Pisamai Vilaisak

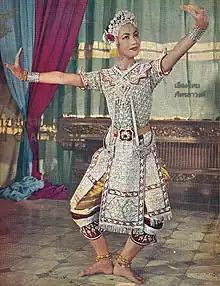
Pisamai Vilaisak dance chuichaibrahmin in her first film, Karaked in 1958.

Pisamai Vilaisak has been acting in movies, TV dramas and singing for over 60 years. The famous film works include Karaked (1958), Finger Nang (1961), Chamloei Rak (1963), Jai Phet (1963), Heavenly Eyes (1964), Son of a Slave (1964), Mongkut Phet (1965), Pimpilalai (1965), Khao Chum Thong Junction (1965), Sao Kruea Fah (1965), Dao Pra Sook (1966), Nohra (1966), Mekkhala (1967), Criminal Love (1967), Ok Thorranee (1968), Madame Yi Hub (1982), etc.